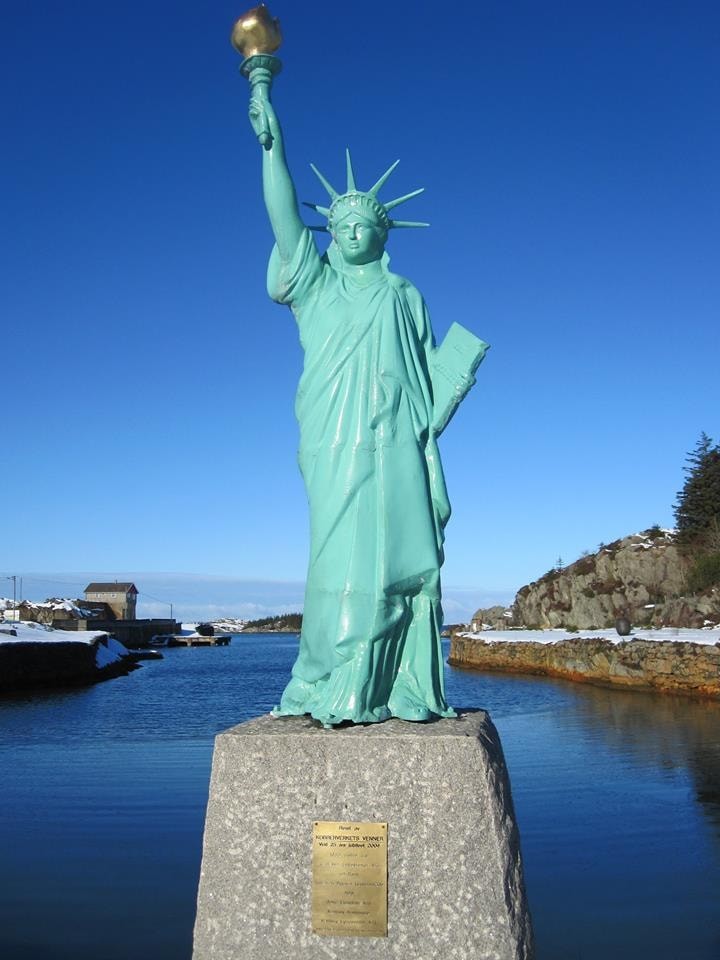
Landmark: Statue of Liberty